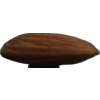
Label: Almonds 1